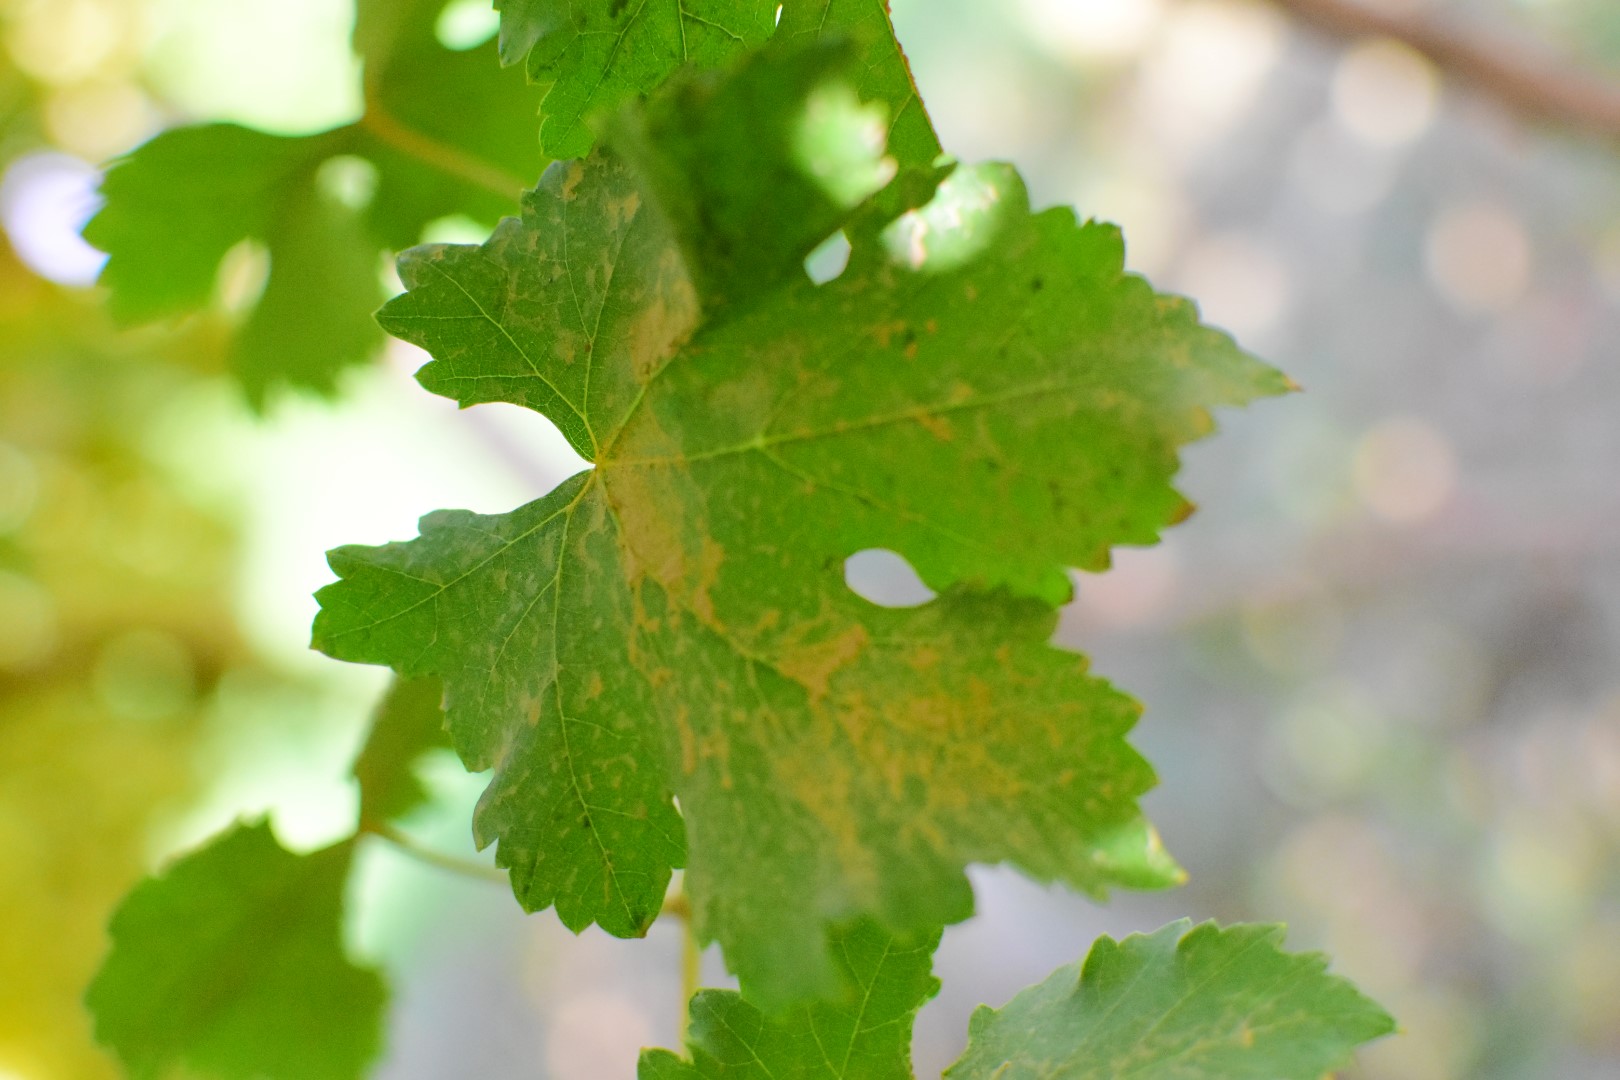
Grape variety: Deas Al-Annz